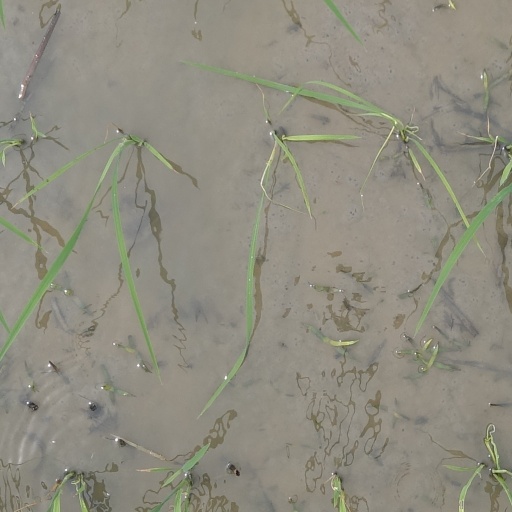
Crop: rice